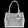
Label: Bag